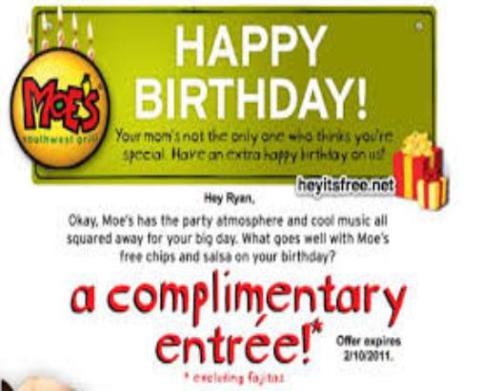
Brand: moe's southwest grill
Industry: Food